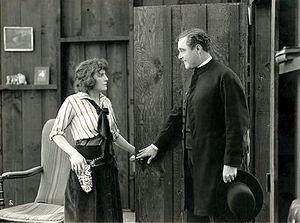
Golden Rule Kate est un film américain réalisé par Reginald Barker, sorti en 1917.
Robert Sinclair Newhard, né le 28 avril 1884 à Allentown, mort le 20 mai 1945 à Los Angeles, est un directeur de la photographie américain.
William Conklin est un acteur américain né le 25 décembre 1872 à New York et mort le 21 mars 1935 à Los Angeles.